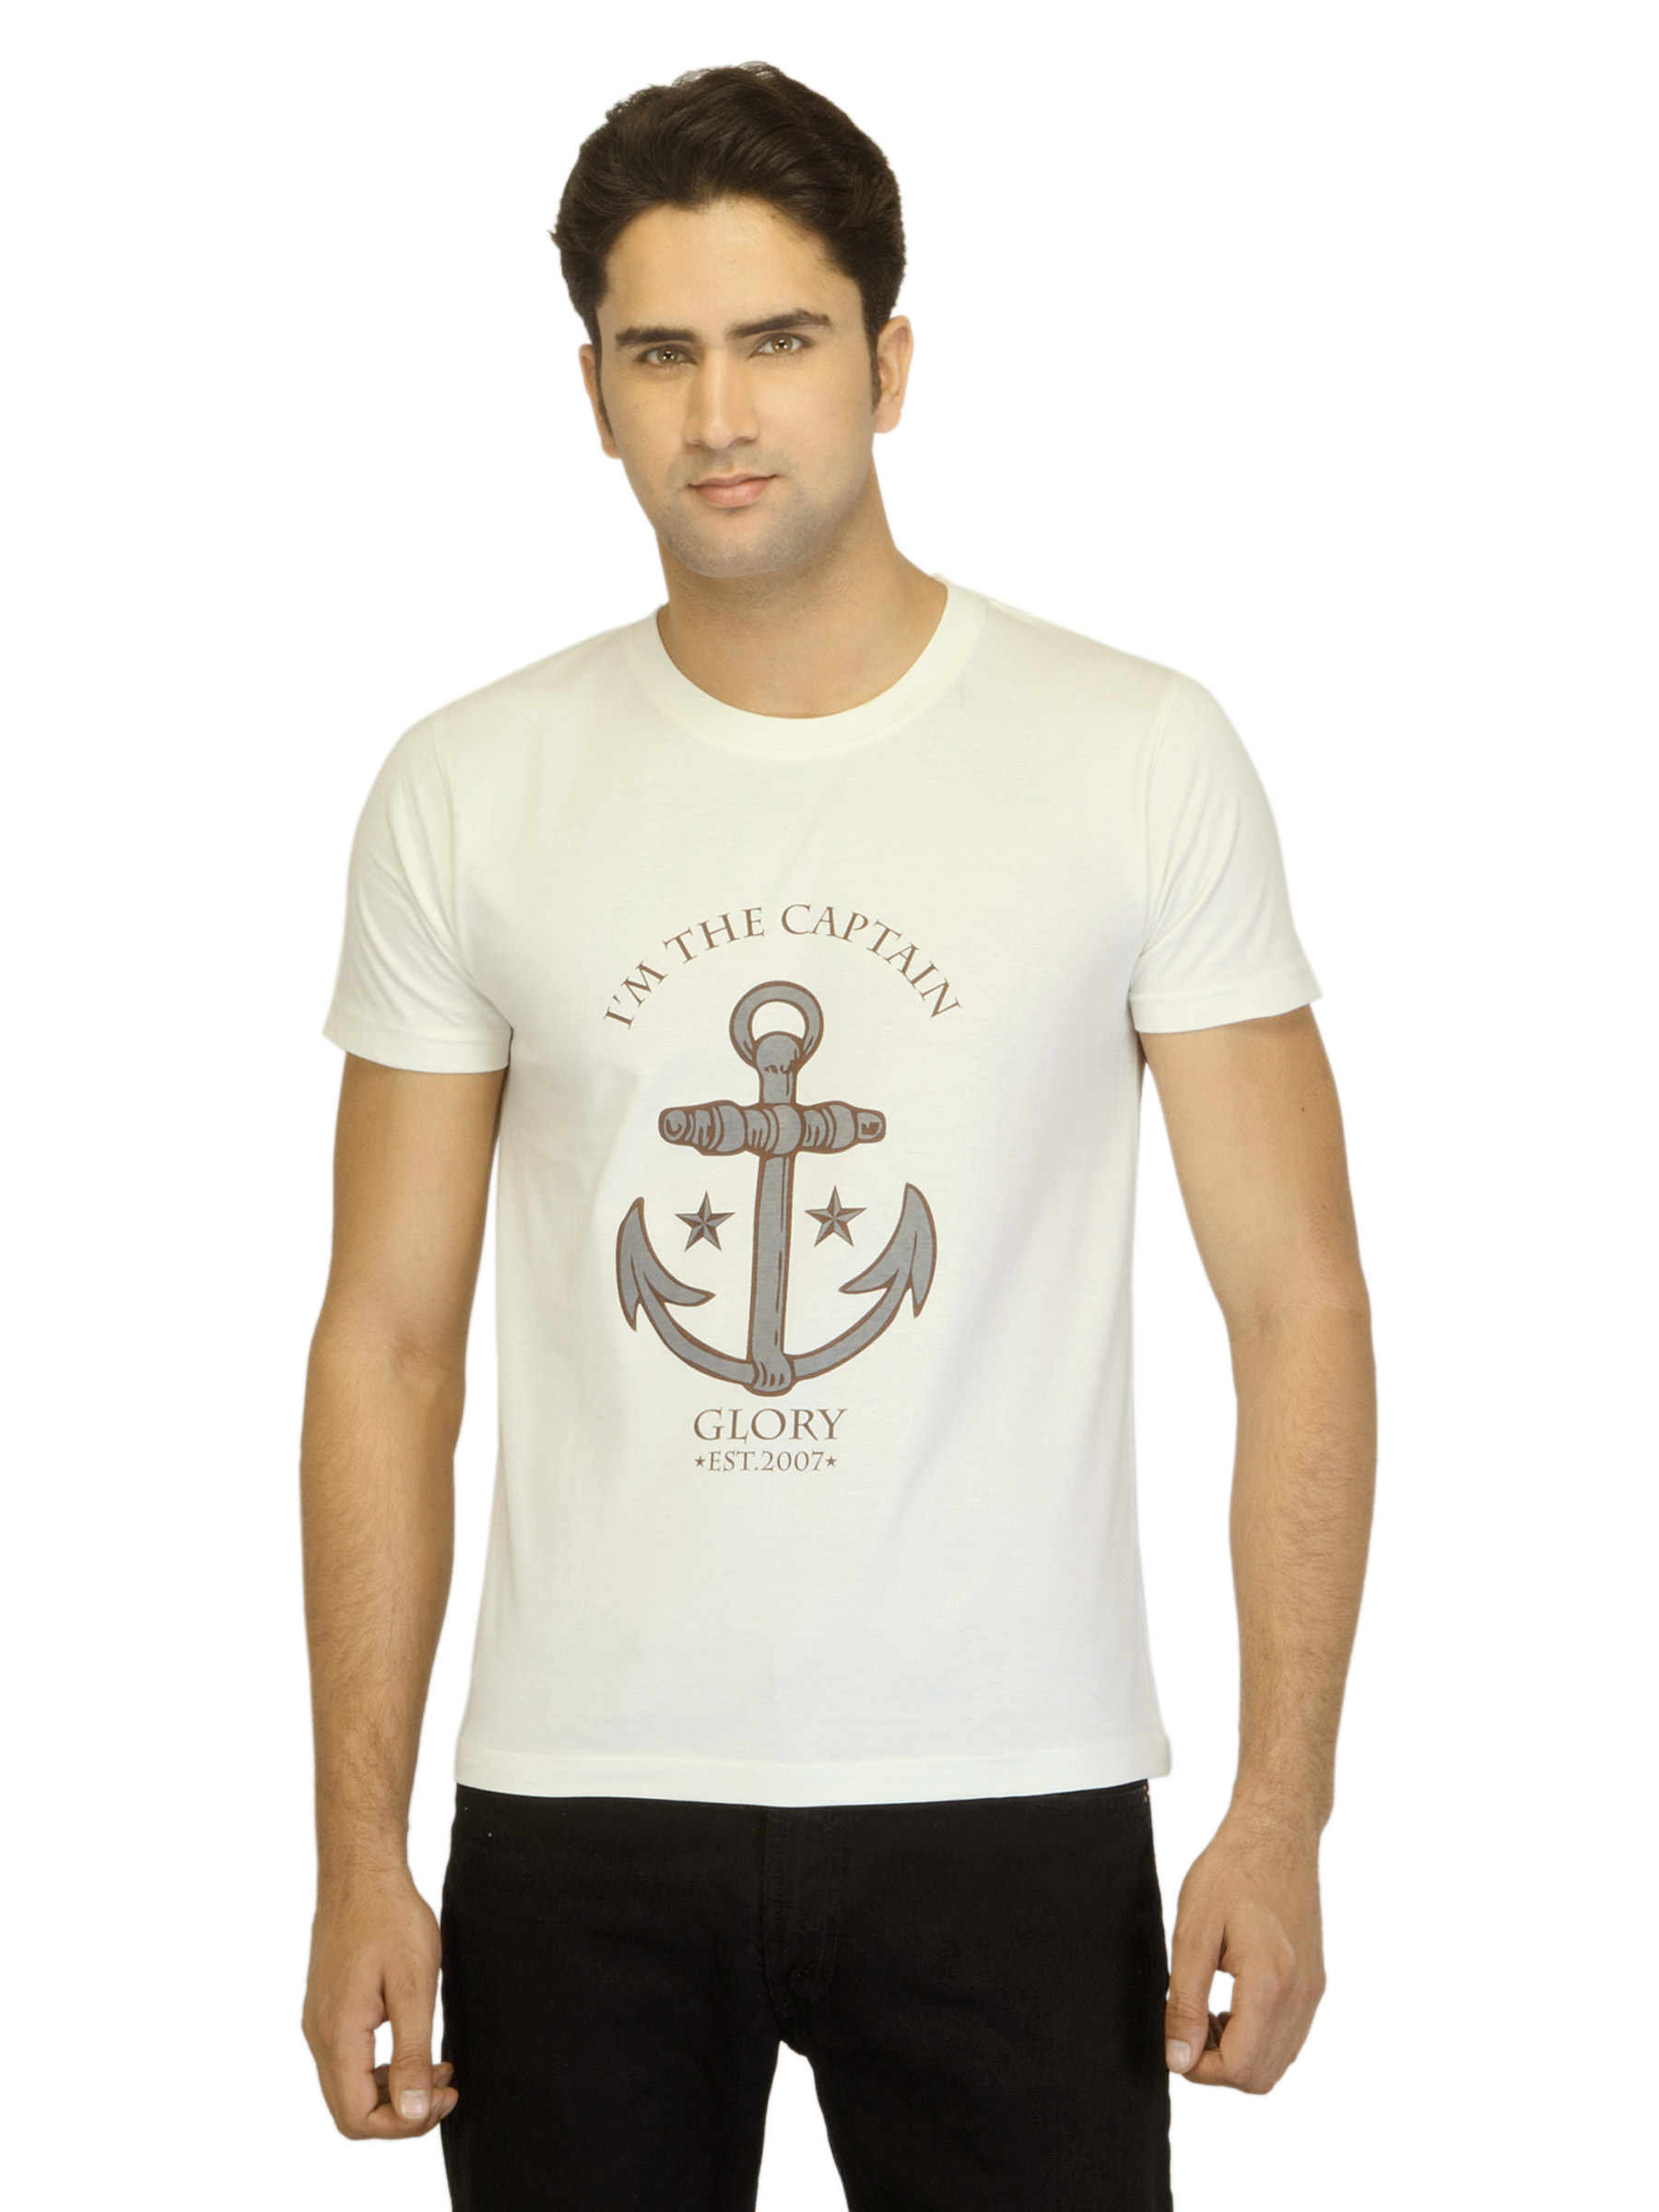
Myntra Men I M The Captain Off White T-shirt
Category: Apparel / Topwear / Tshirts
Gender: Men
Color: Off White
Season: Summer 2012
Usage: Casual